Copyright

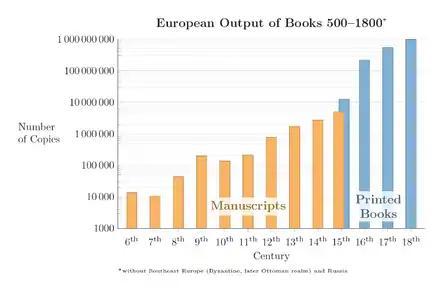
European output of books before the advent of copyright, 6th century to 18th century. Blue shows printed books. Log-lin plot; a straight line therefore shows an exponential increase.

The concept of copyright developed after the printing press came into use in Europe in the 15th and 16th centuries. It was associated with a common law and rooted in the civil law system. The printing press made it much cheaper to produce works, but as there was initially no copyright law, anyone could buy or rent a press and print any text.